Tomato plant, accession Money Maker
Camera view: vertical (180 deg); turntable rotation: 150 degrees
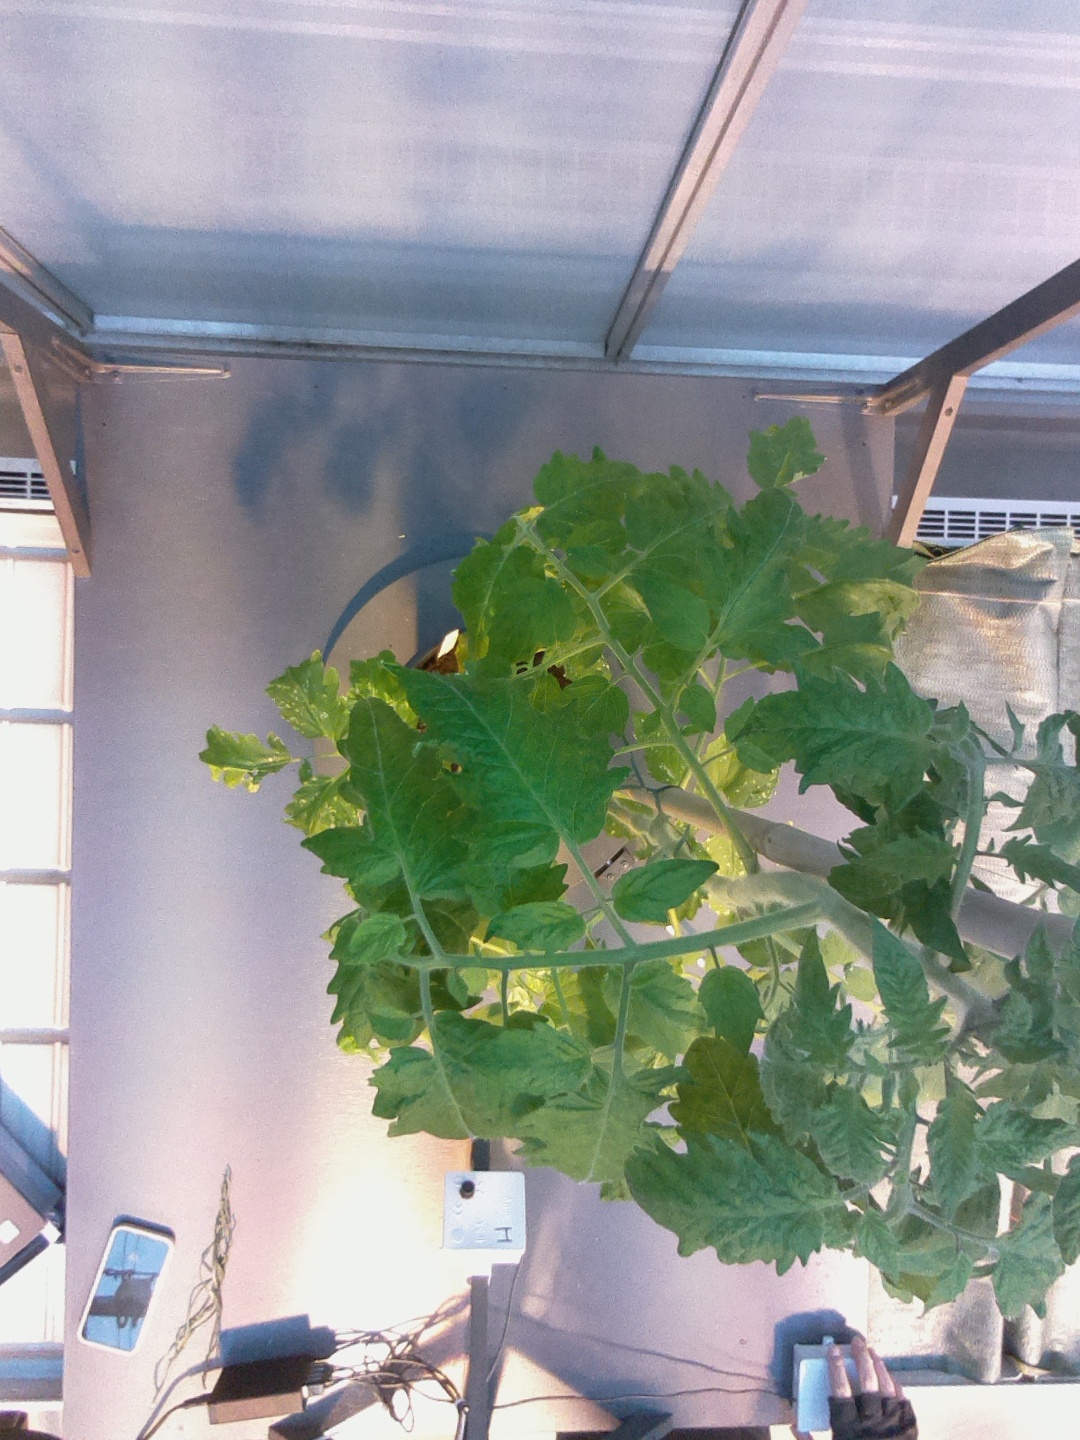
BBCH growth stage 68: Full flowering, 80%-90% of flowers open, more petals falling